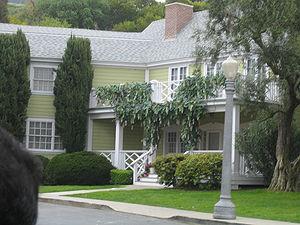
Wisteria Lane est le nom d'une rue fictive de la ville fictive de Fairview, dans l'État fictif d'Eagle State, où se déroulait le tournage de la série Desperate Housewives qui caricature les stéréotypes d'une banlieue chic américaine avec ses pelouses parfaites, de grandes maisons confortables, souvent entourées par une barrière aux piquets blancs. Traduit, Wisteria Lane signifie « Allée des glycines », on peut d'ailleurs en voir dans le jardin de Mary Alice.